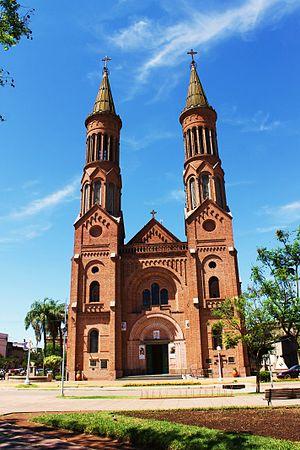
La province de Santa Fe est une province du Centre-Est de l'Argentine. Sa capitale est la ville de Santa Fe.